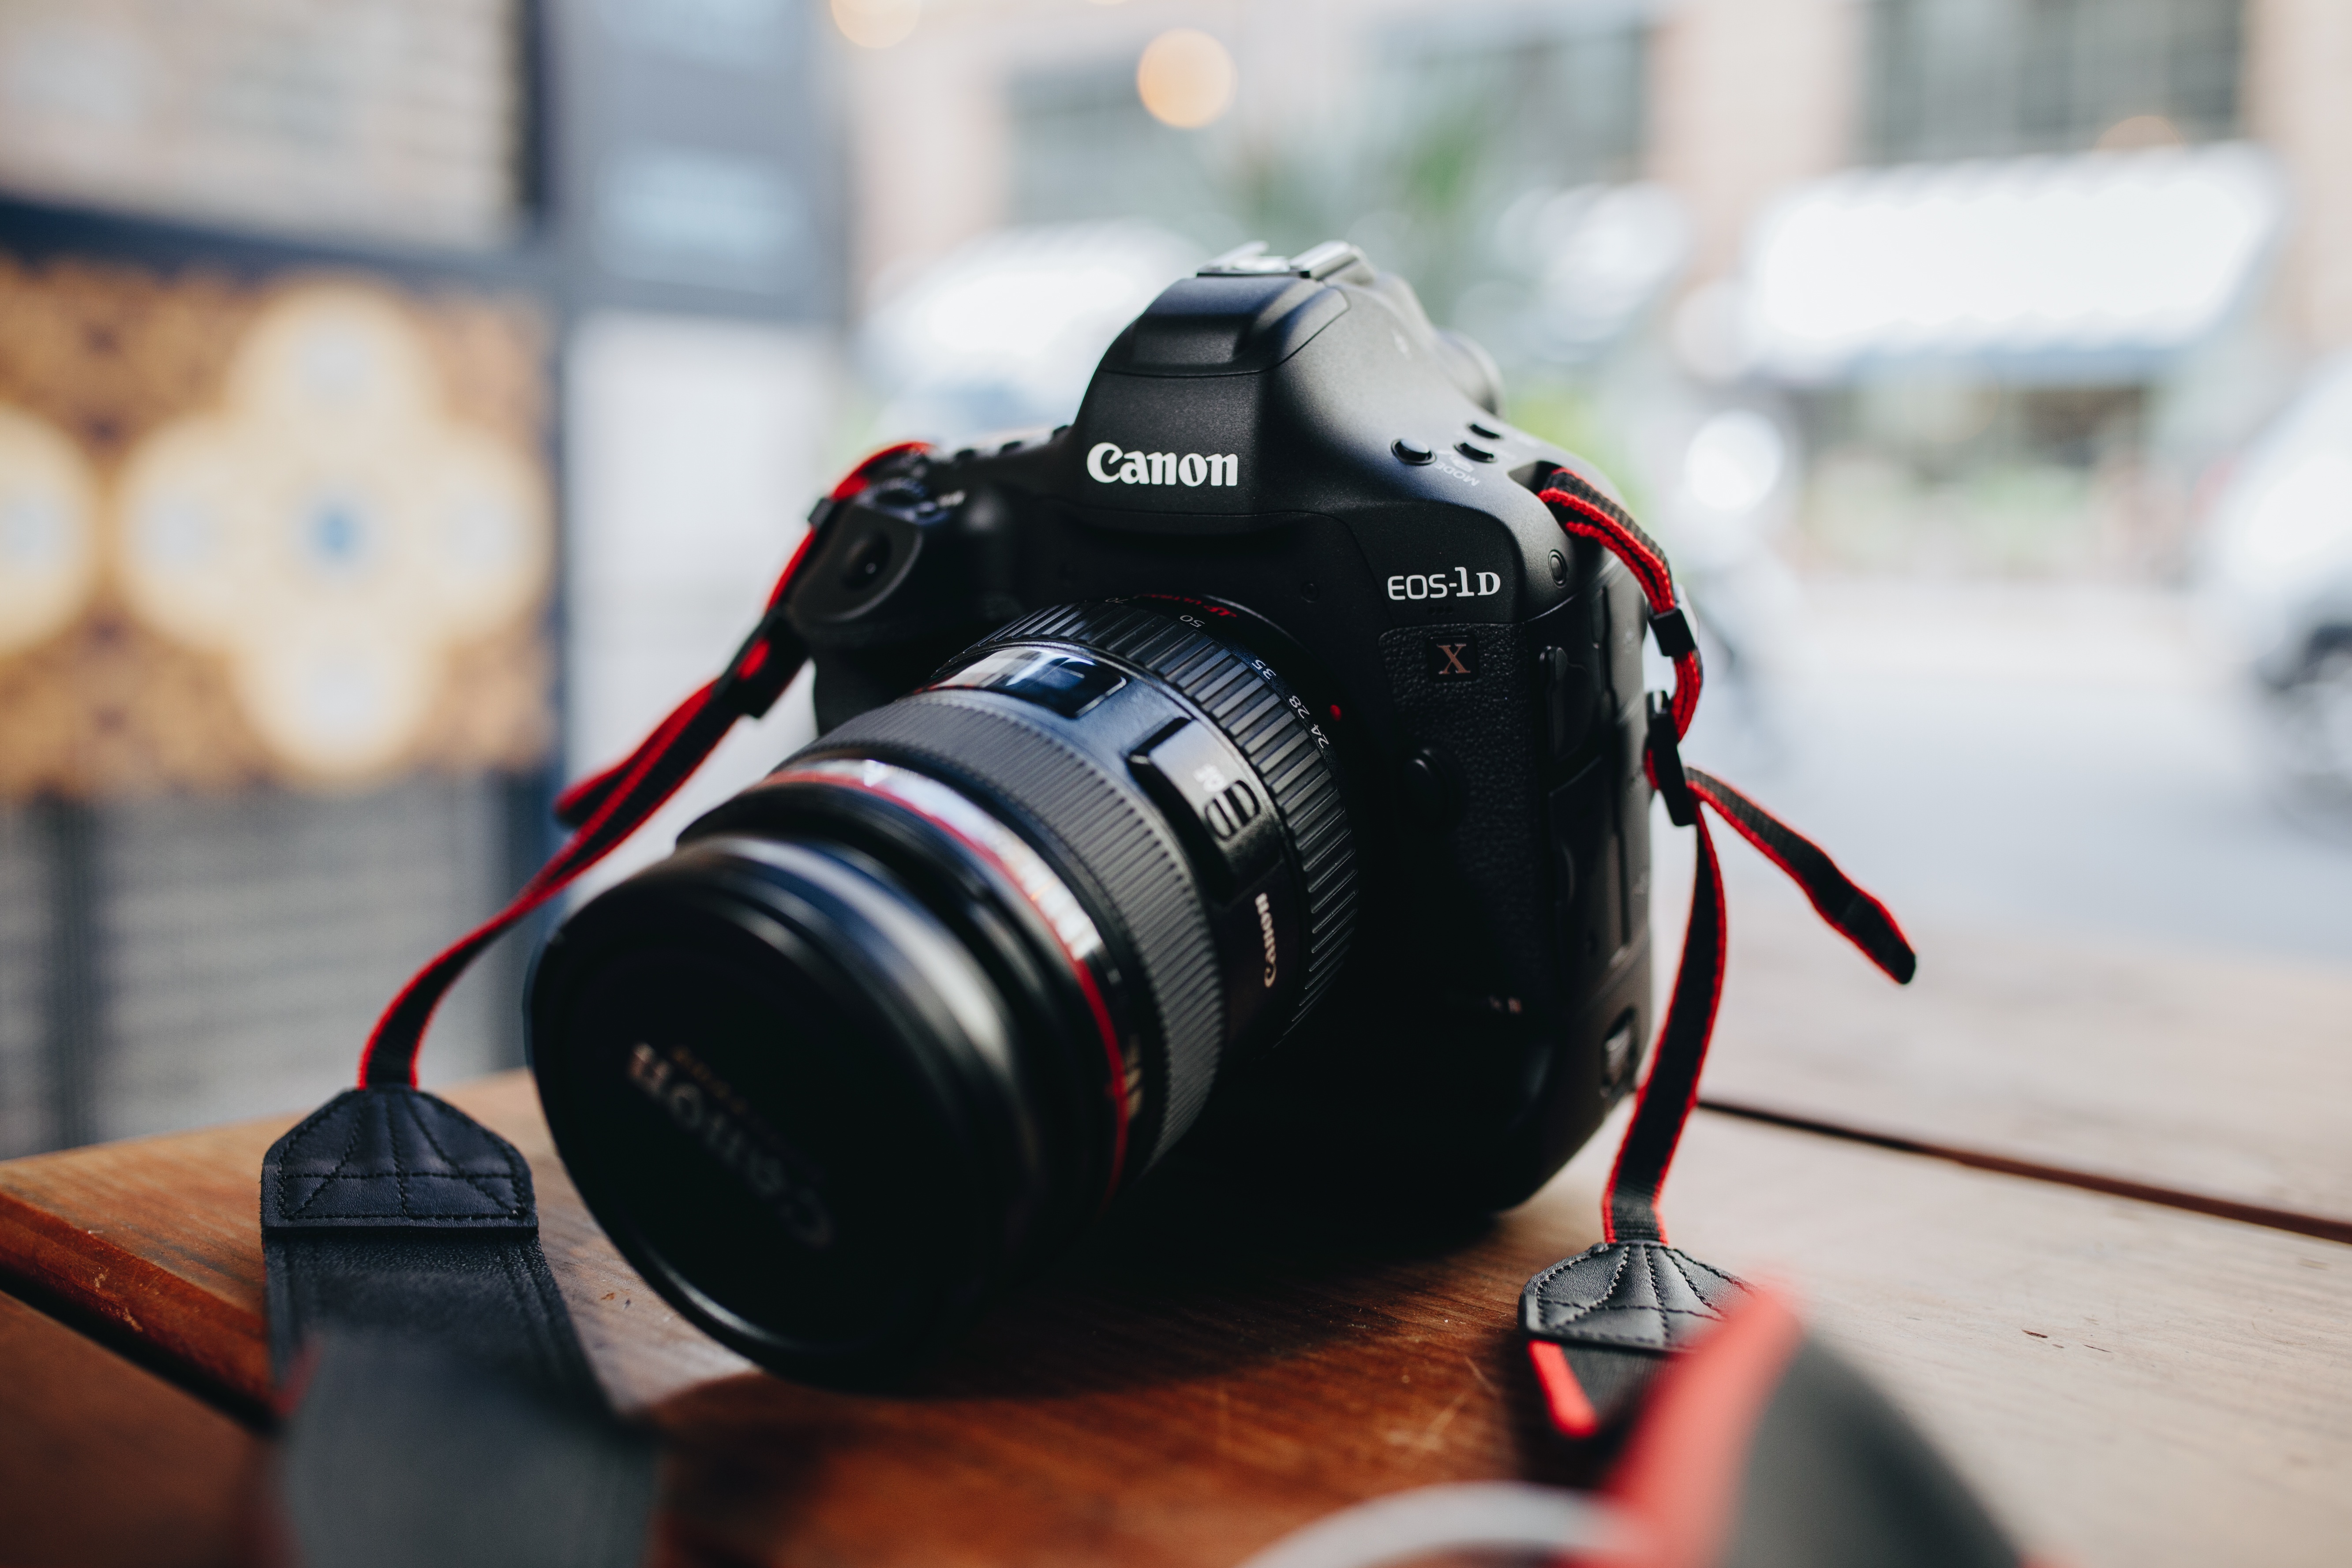
camera, photography, dslr, red, vehicle, canon, photographic equipment, reflex camera, digital camera, photograph, len, digital slr, single lens reflex camera, cameras optics, mirrorless interchangeable lens camera, camera operator